Vermilion Range (Minnesota)

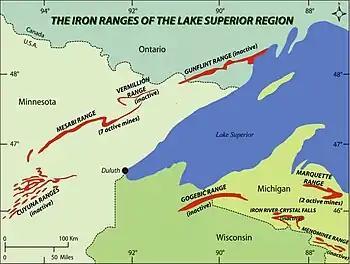
Lake Superior Iron Ranges

The Vermilion Range exists between Tower, Minnesota and Ely, Minnesota, and contains significant deposits of iron ore. Together with the Mesabi, Gunflint, and Cuyuna ranges, these four constitute the Iron Ranges of northern Minnesota. While the Mesabi Range had iron ore close enough to the surface to enable pit mining, mines had to be dug deep underground to reach the ore of the Vermilion and Cuyuna ranges. The Soudan mine was nearly 1/2 mile underground and required blasting of Precambrian sedimentary bedrock.